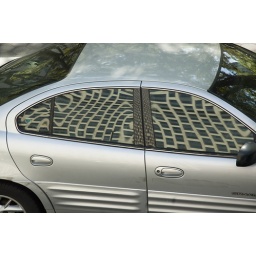
Reflections in a car window